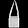
Label: Bag